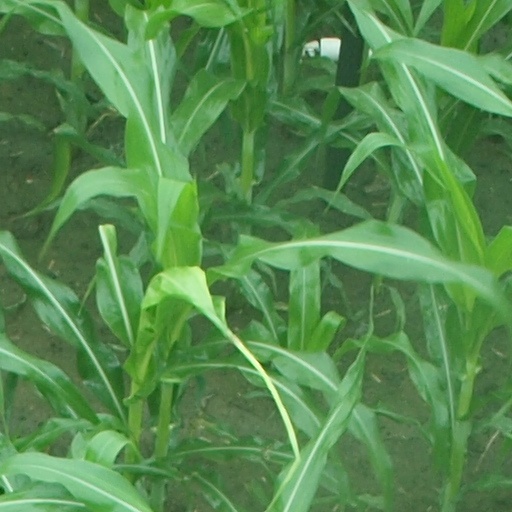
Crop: maize; corn